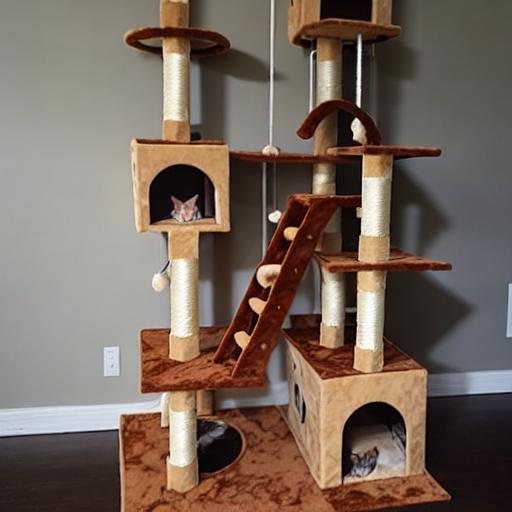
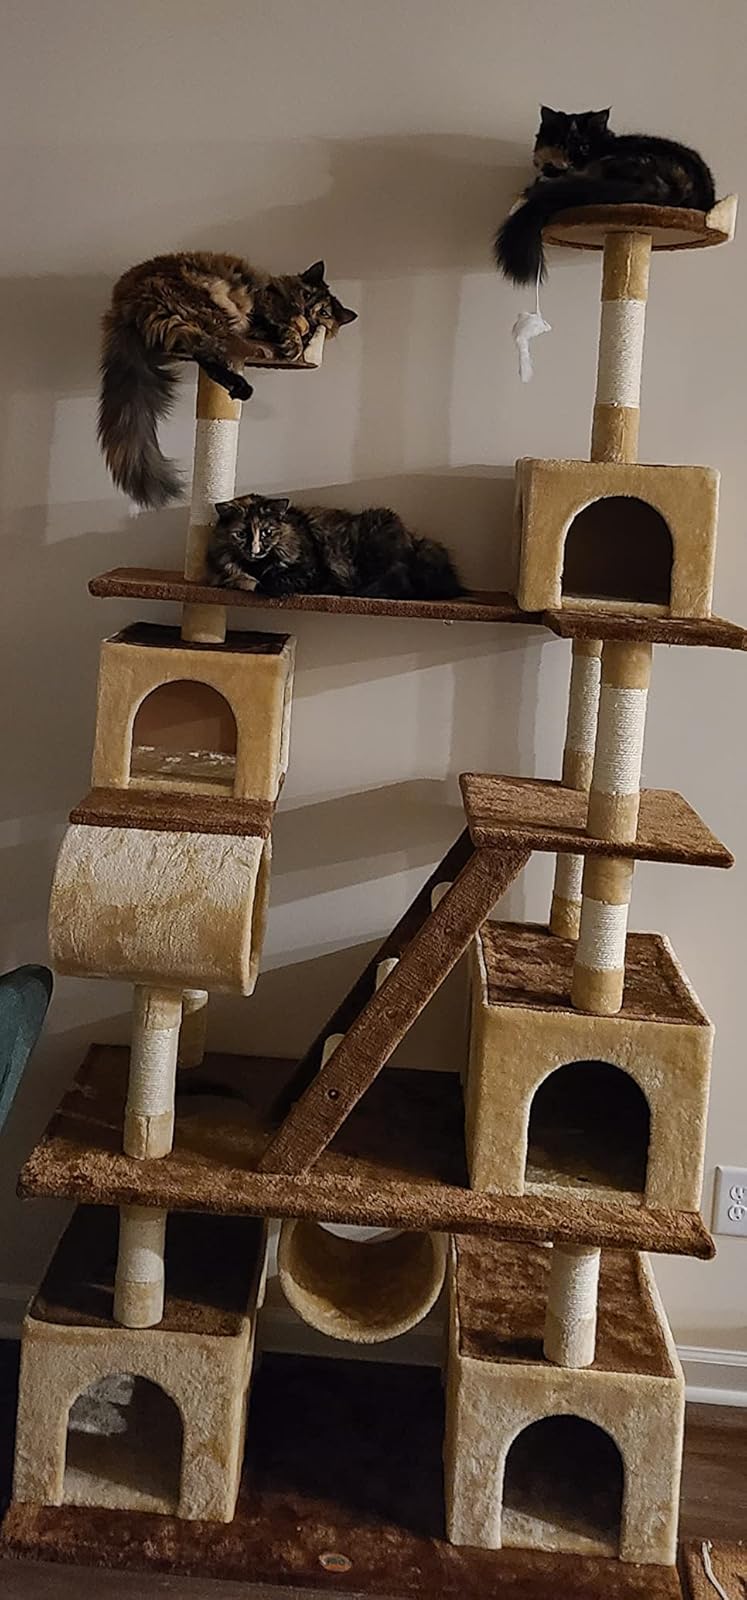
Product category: items_cat tree
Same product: no